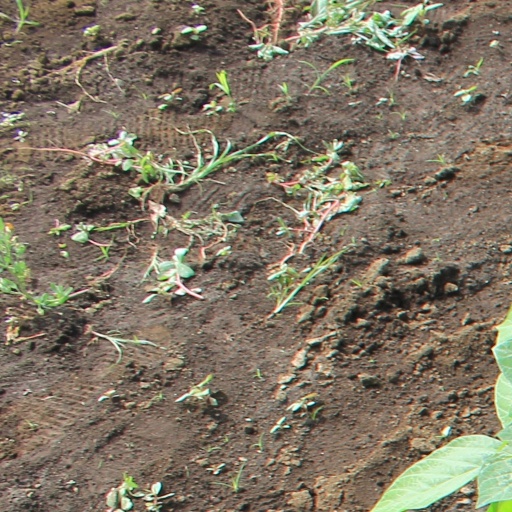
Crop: soybean